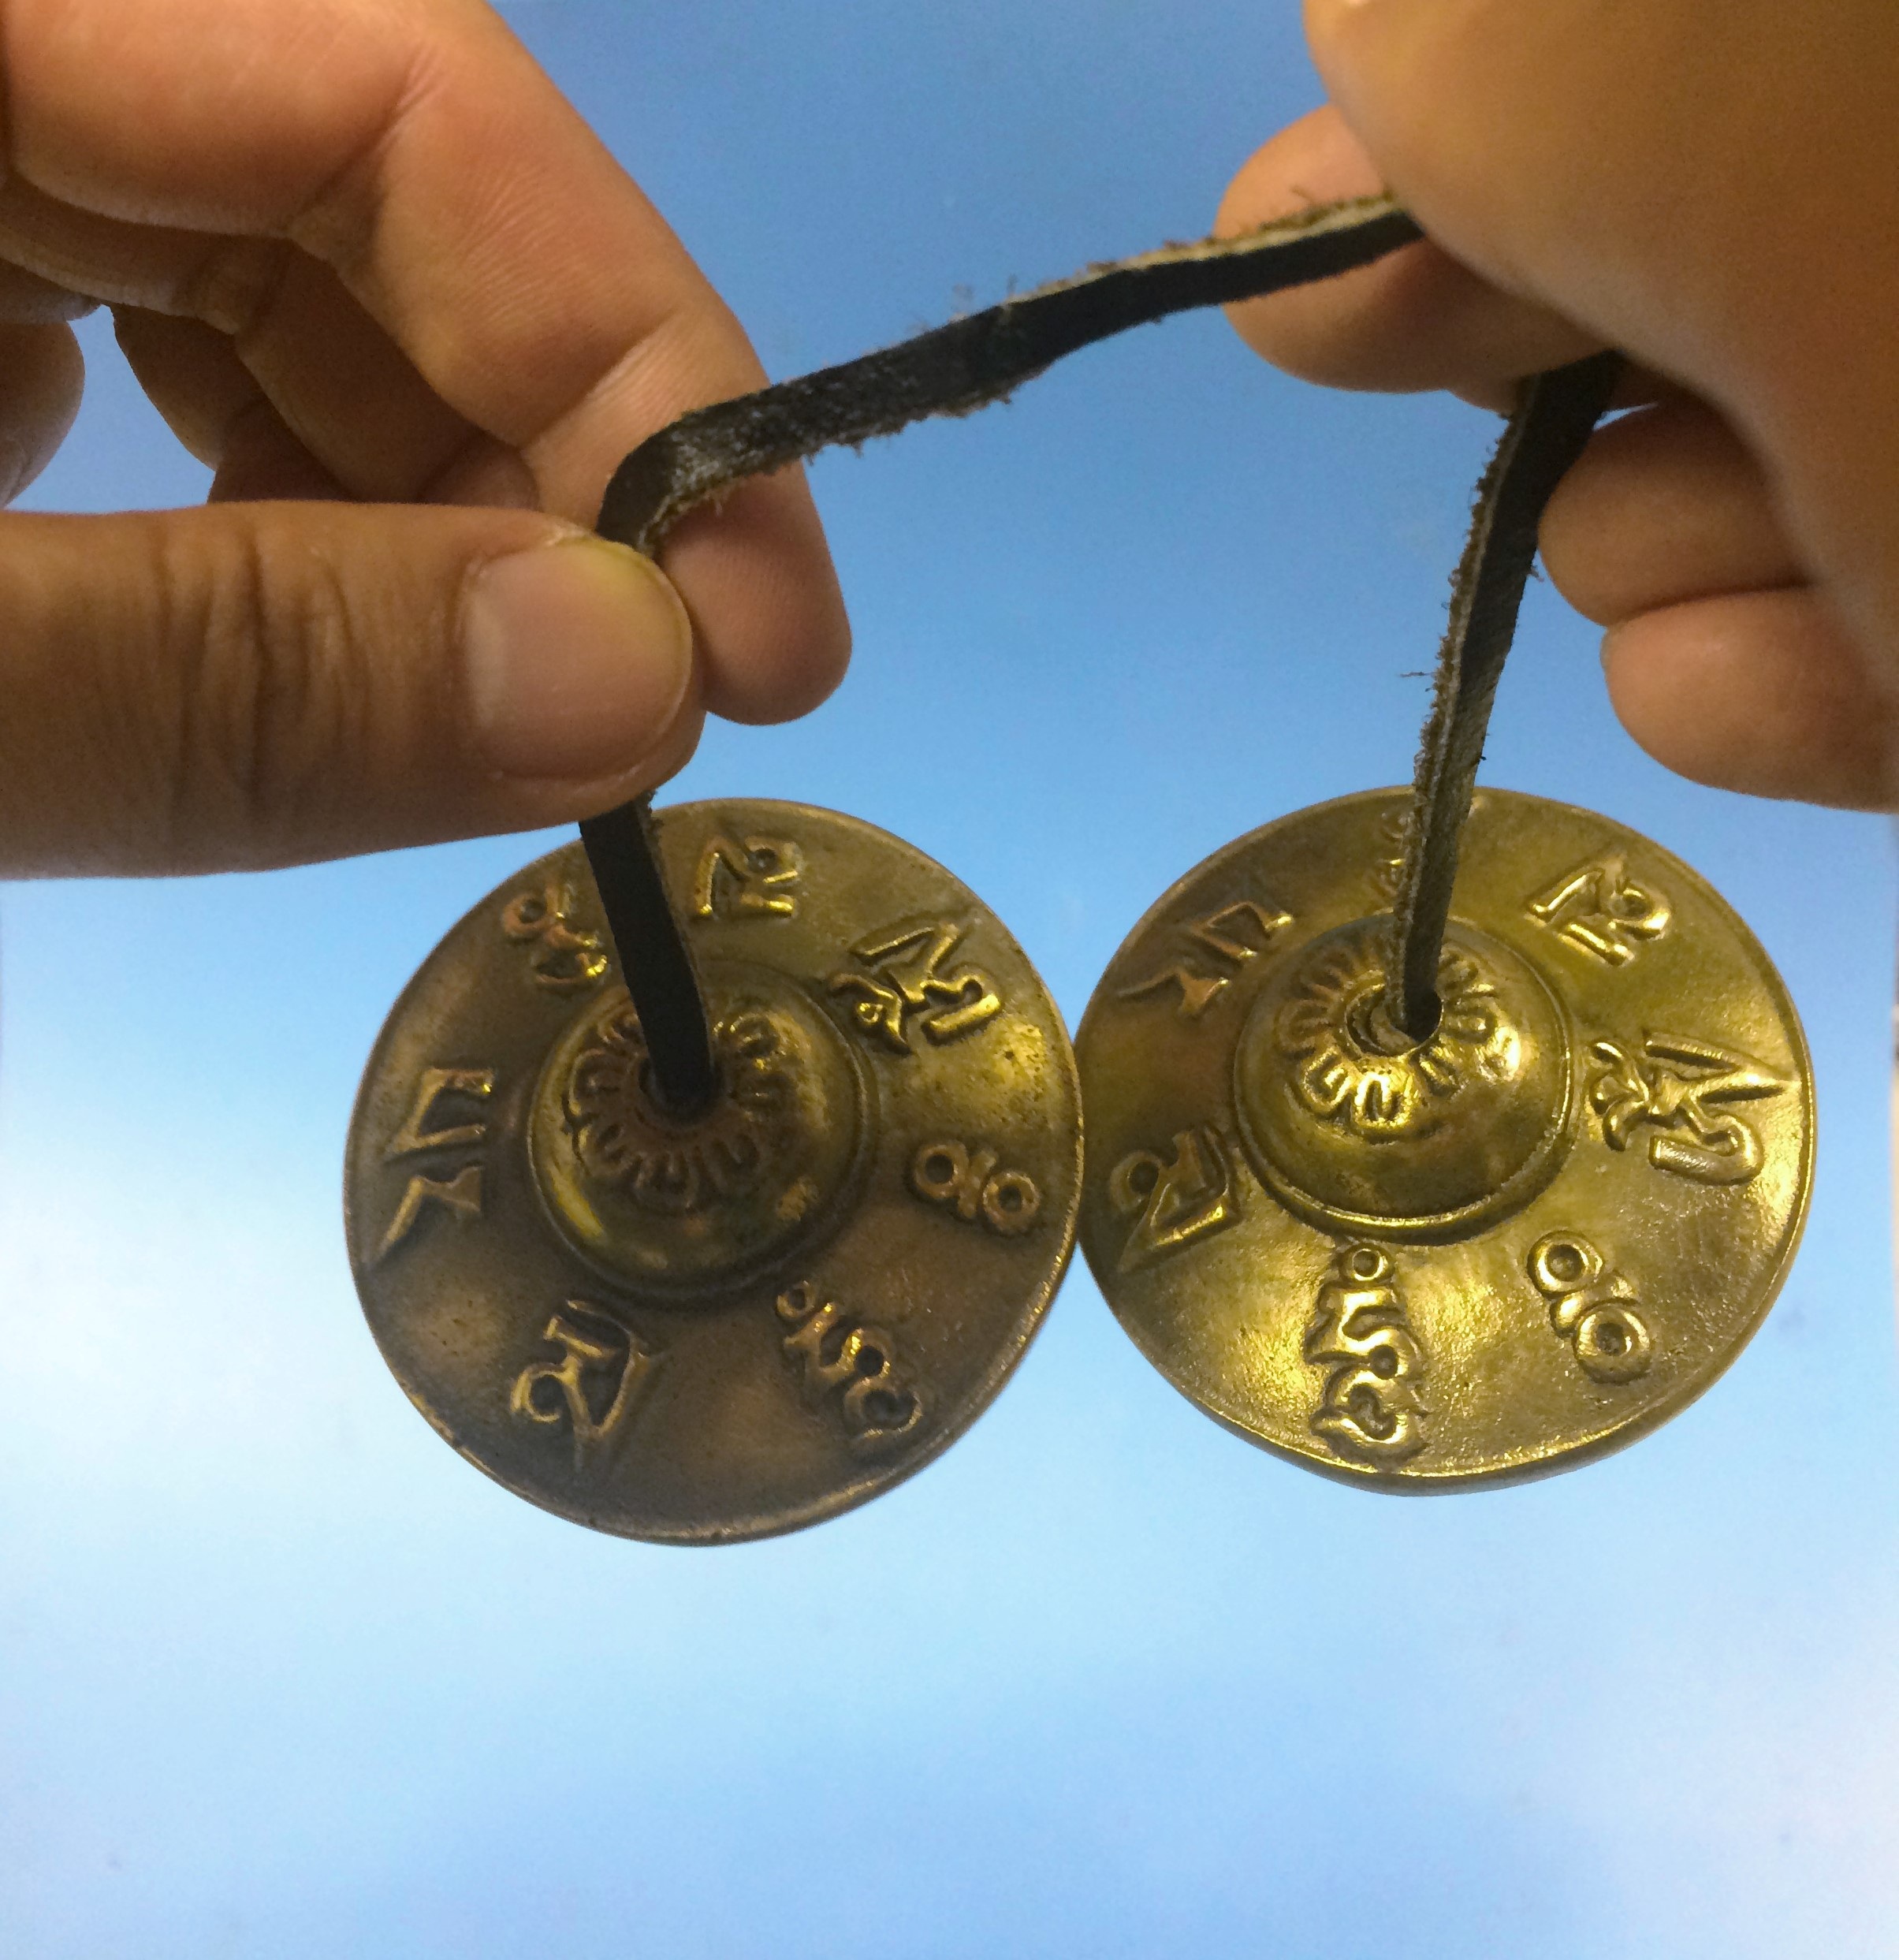
hand, finger, golden, metal, money, material, musical instrument, brass, sound, healing, tinsha, chibettan bell, sanskrit characters, locket, fashion accessory